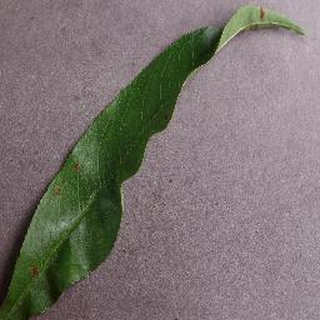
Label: peach_bacterial_spot